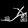
Label: Sandal